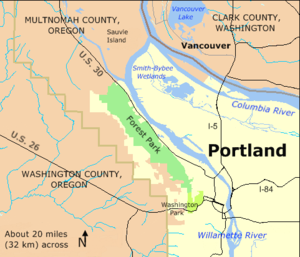
Forest Park est un parc municipal dans les Montagnes Tualatin à l'ouest du centre-ville de Portland, dans l'Oregon, aux États-Unis. S'étendant sur plus de 13 km sur les collines surplombant la rivière Willamette, il est l'une des plus grandes forêts urbaines du pays.